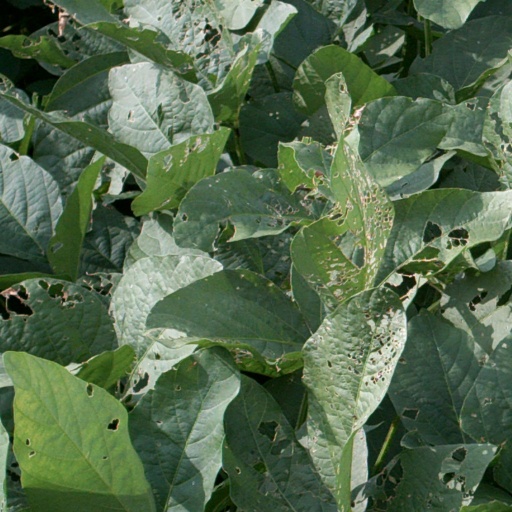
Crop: soybean